Jōdo Shinshū

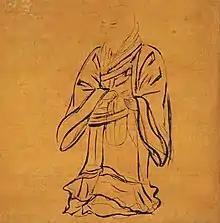
Portrait of Shinran, the founder of the Jōdo Shinshū school of Pure Land Buddhism, located at Nishi Honganji, Kyoto. The painting has been designated a National Treasure of Japan.

, also known as Shin Buddhism or True Pure Land Buddhism, is a school of Pure Land Buddhism founded by the former Tendai Japanese monk Shinran.